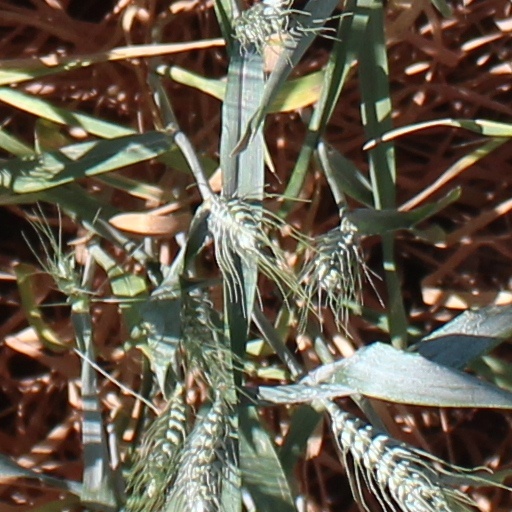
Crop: wheat